Flag of Ireland

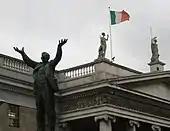
The Irish flag flying from the General Post Office in Dublin

In raising or lowering, the national flag should not be allowed to touch the ground. When being hoisted to half-mast, the flag should first be brought to the peak of the staff and then lowered to the half-mast position. It should again be brought to the peak of the staff before it is finally lowered. On ceremonial occasions when the national flag is being hoisted or lowered, or when it is passing by in a parade, all present should face it, stand to attention and salute. Persons in uniform who normally salute with the hand should give the hand salute. Persons in civilian attire should salute by standing to attention. The salute to the flag when it is being borne past in a parade is rendered when the flag is six paces away and the salute is held until the flag has passed by. Where more than one national flag is carried, the salute should be given only to the leading flag. When the national anthem is played in the presence of the national flag, all present should face the national flag, stand to attention and salute it, remaining at the salute until the last note of the music.